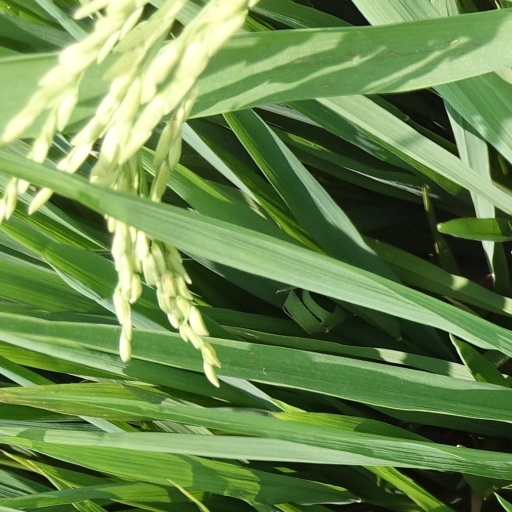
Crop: rice